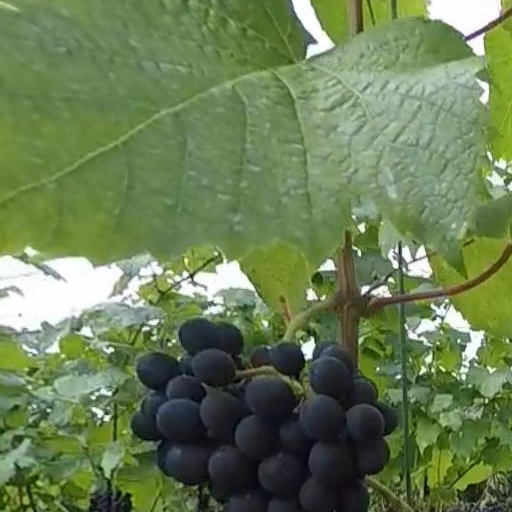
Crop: grape